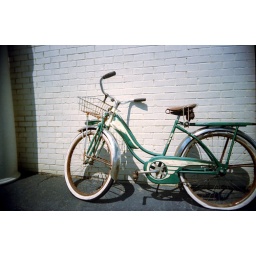
vintage bike by black slim devil